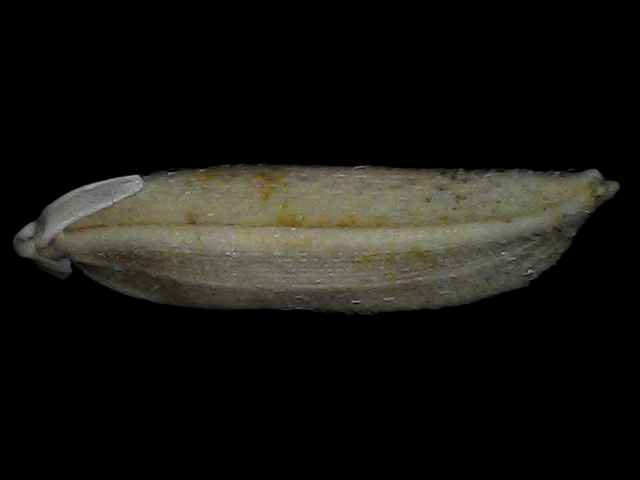
Rice variety: Bd87